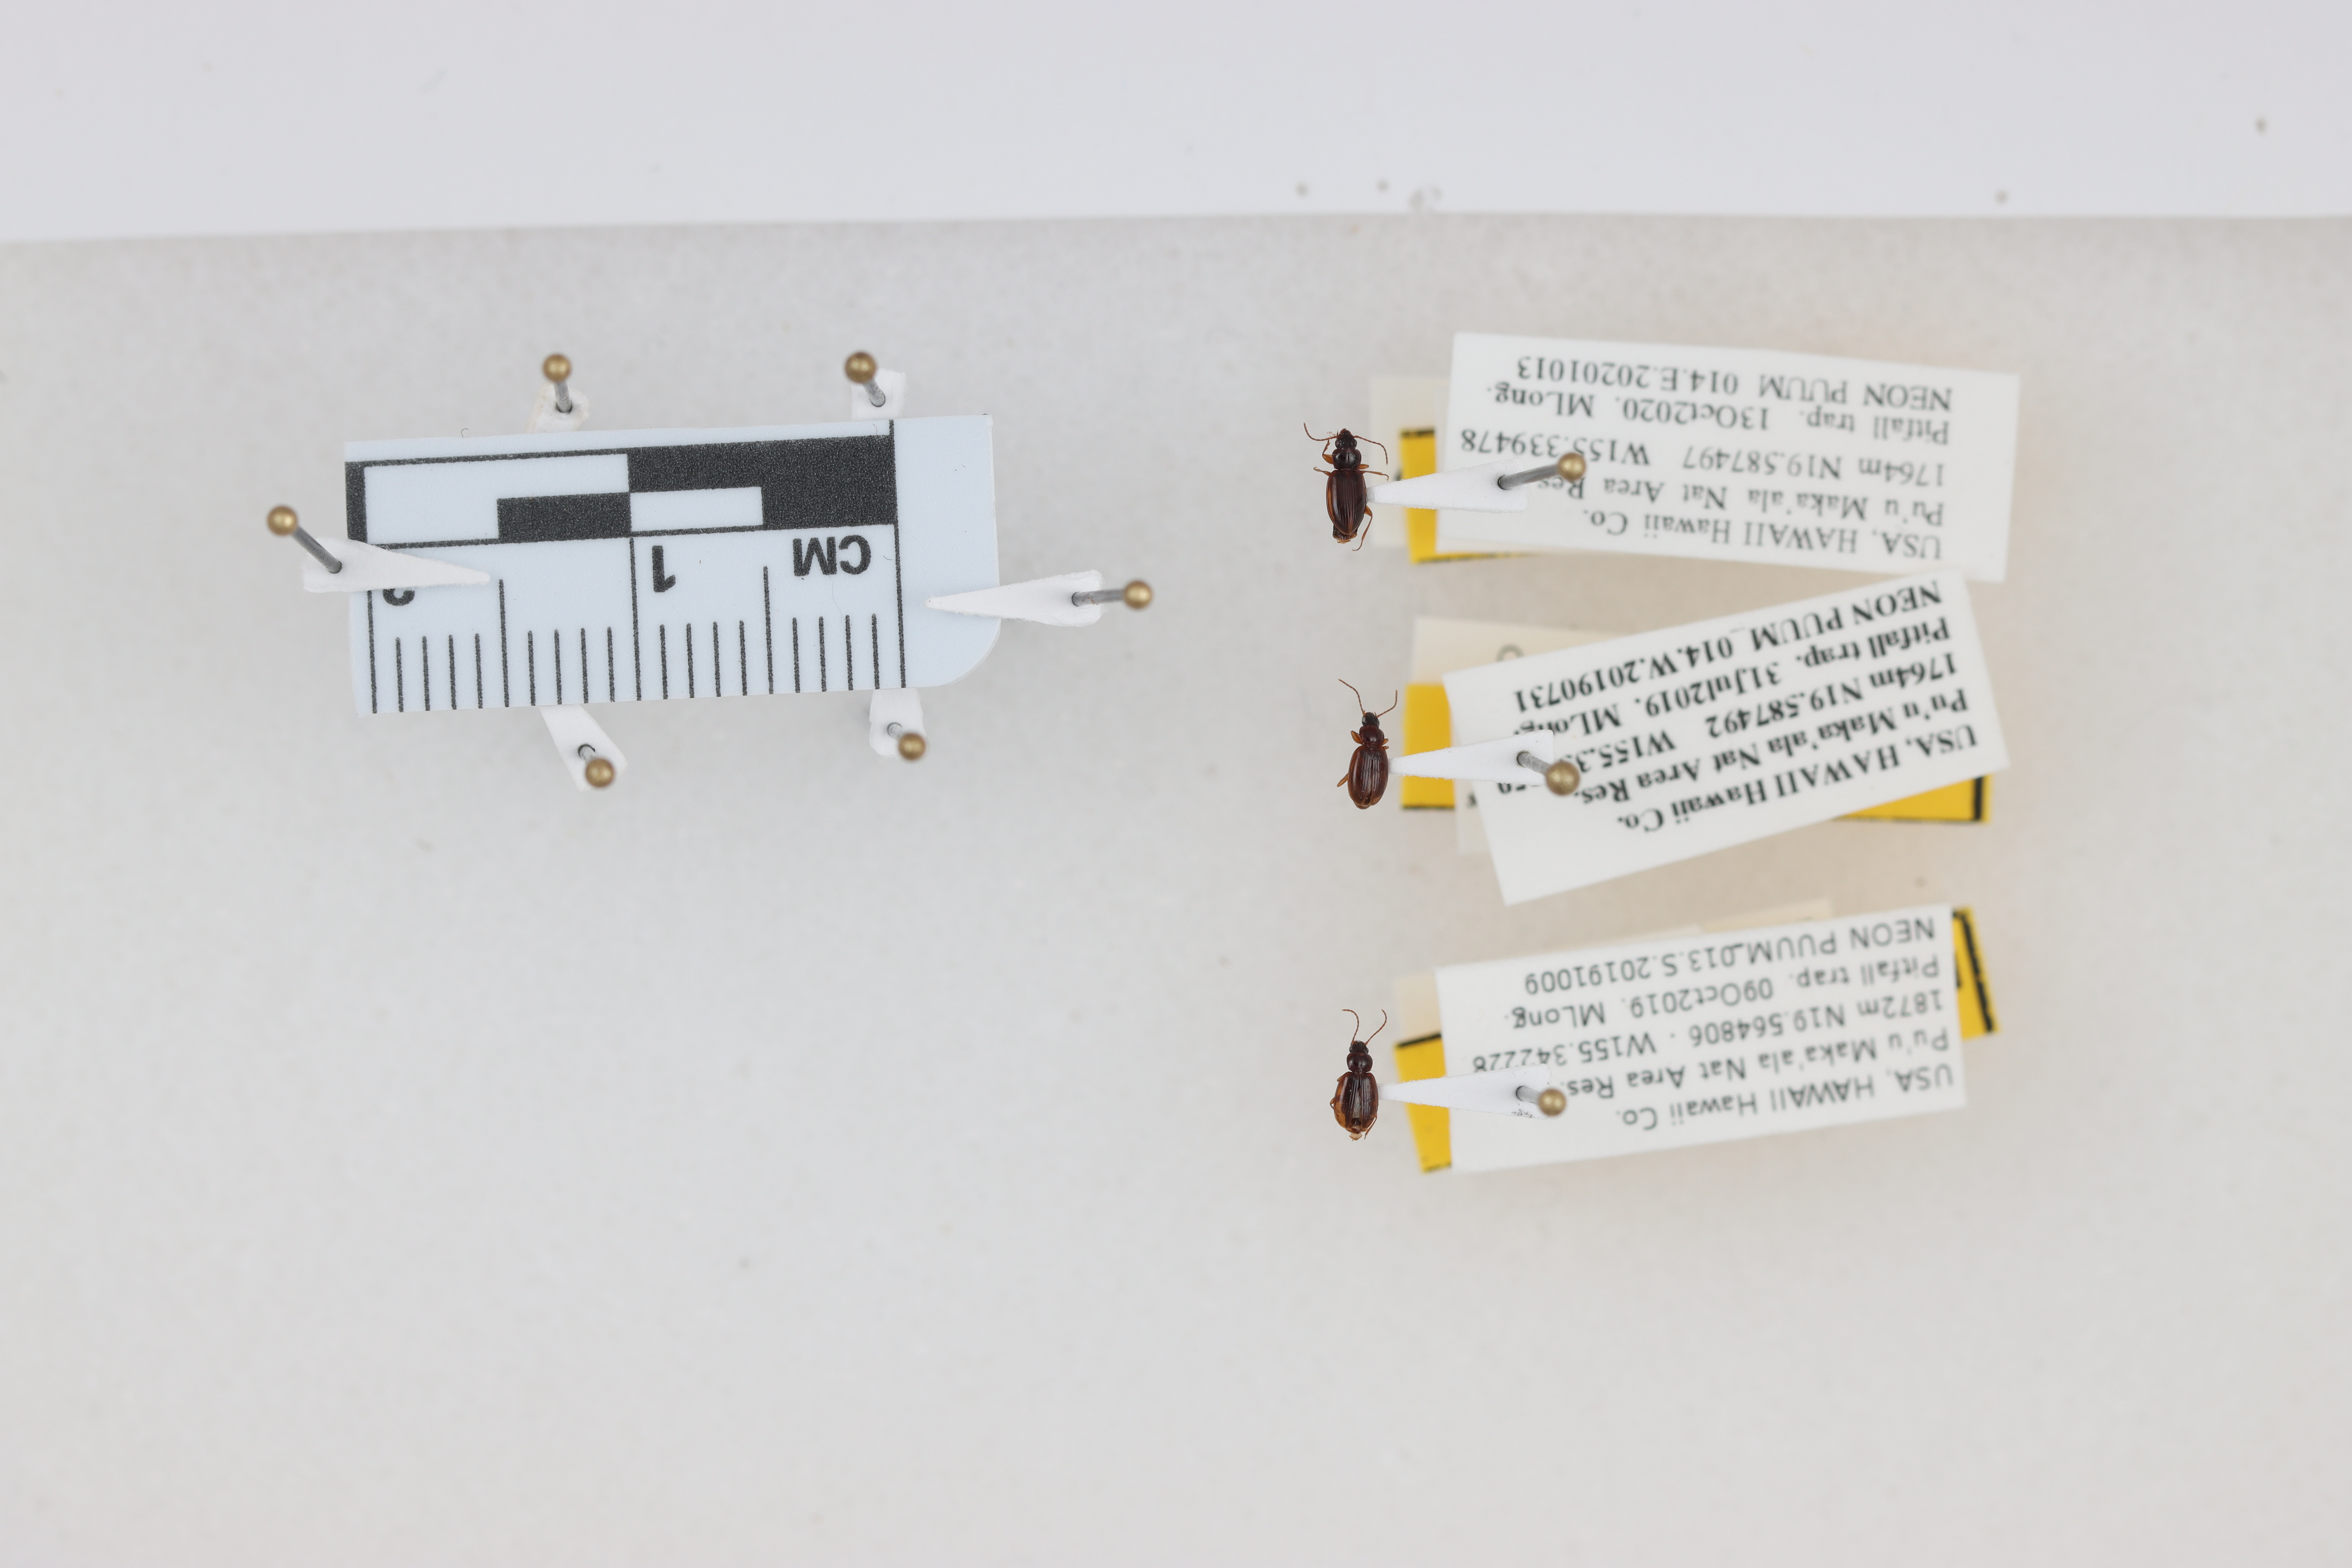
Beetle 1 — elytra length: 0.242 cm, elytra max width: 0.151 cm, basal pronotum width: 0.079 cm

Beetle 2 — elytra length: 0.222 cm, elytra max width: 0.14 cm, basal pronotum width: 0.057 cm

Beetle 3 — elytra length: 0.209 cm, elytra max width: 0.142 cm, basal pronotum width: 0.073 cm